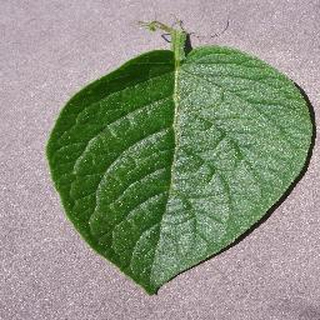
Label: healthy_potato